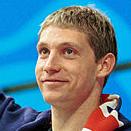
Age: 19